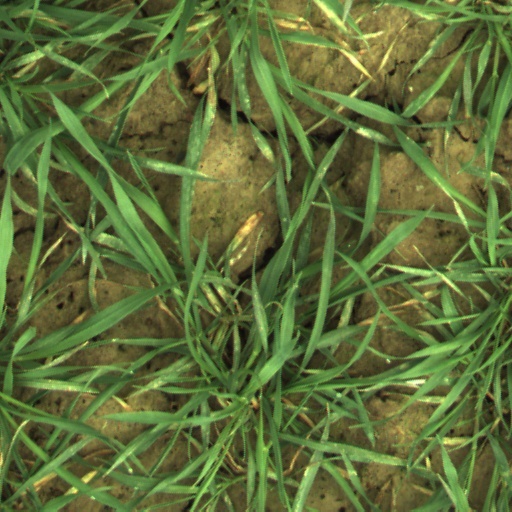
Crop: wheat